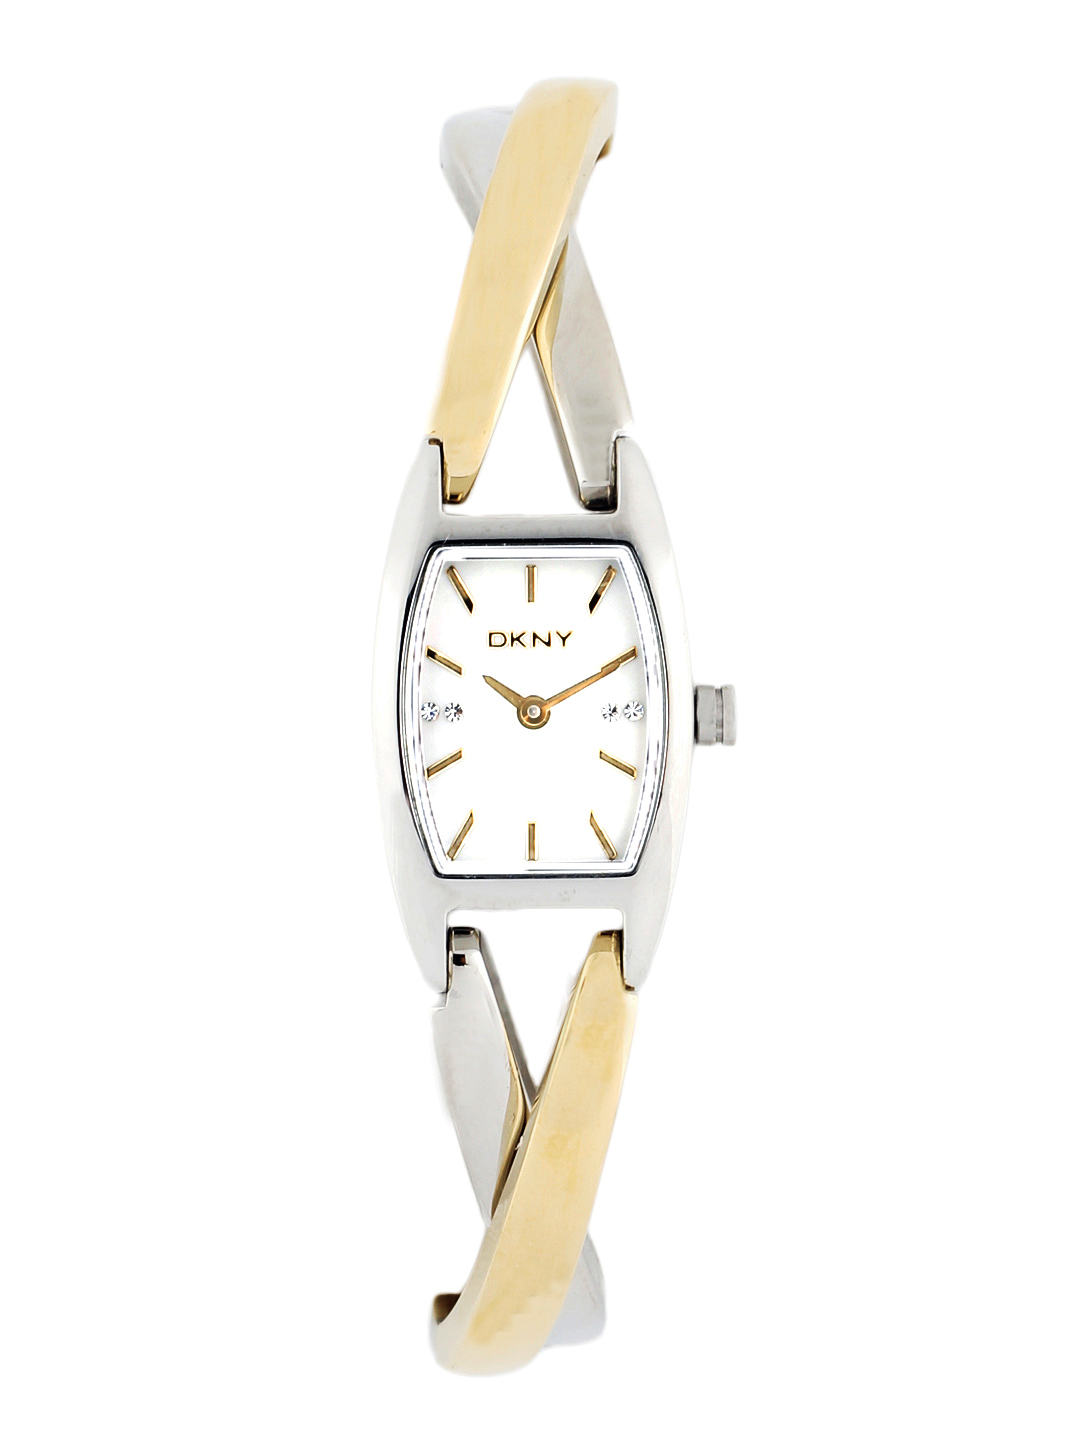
DKNY Women White Dial Watch NY4634
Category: Accessories / Watches / Watches
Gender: Women
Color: White
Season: Winter 2016
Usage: Casual